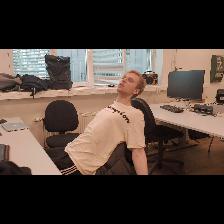
Label: Human